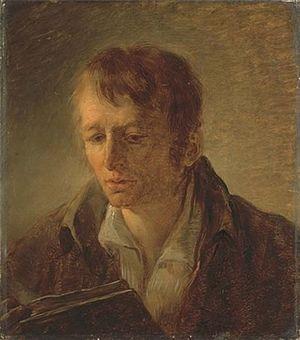
Simon-Joseph-Alexandre-Clément Denis, né le 14 avril 1755 à Anvers et mort le 1ᵉʳ janvier 1813 à Naples, était un peintre paysagiste flamand.